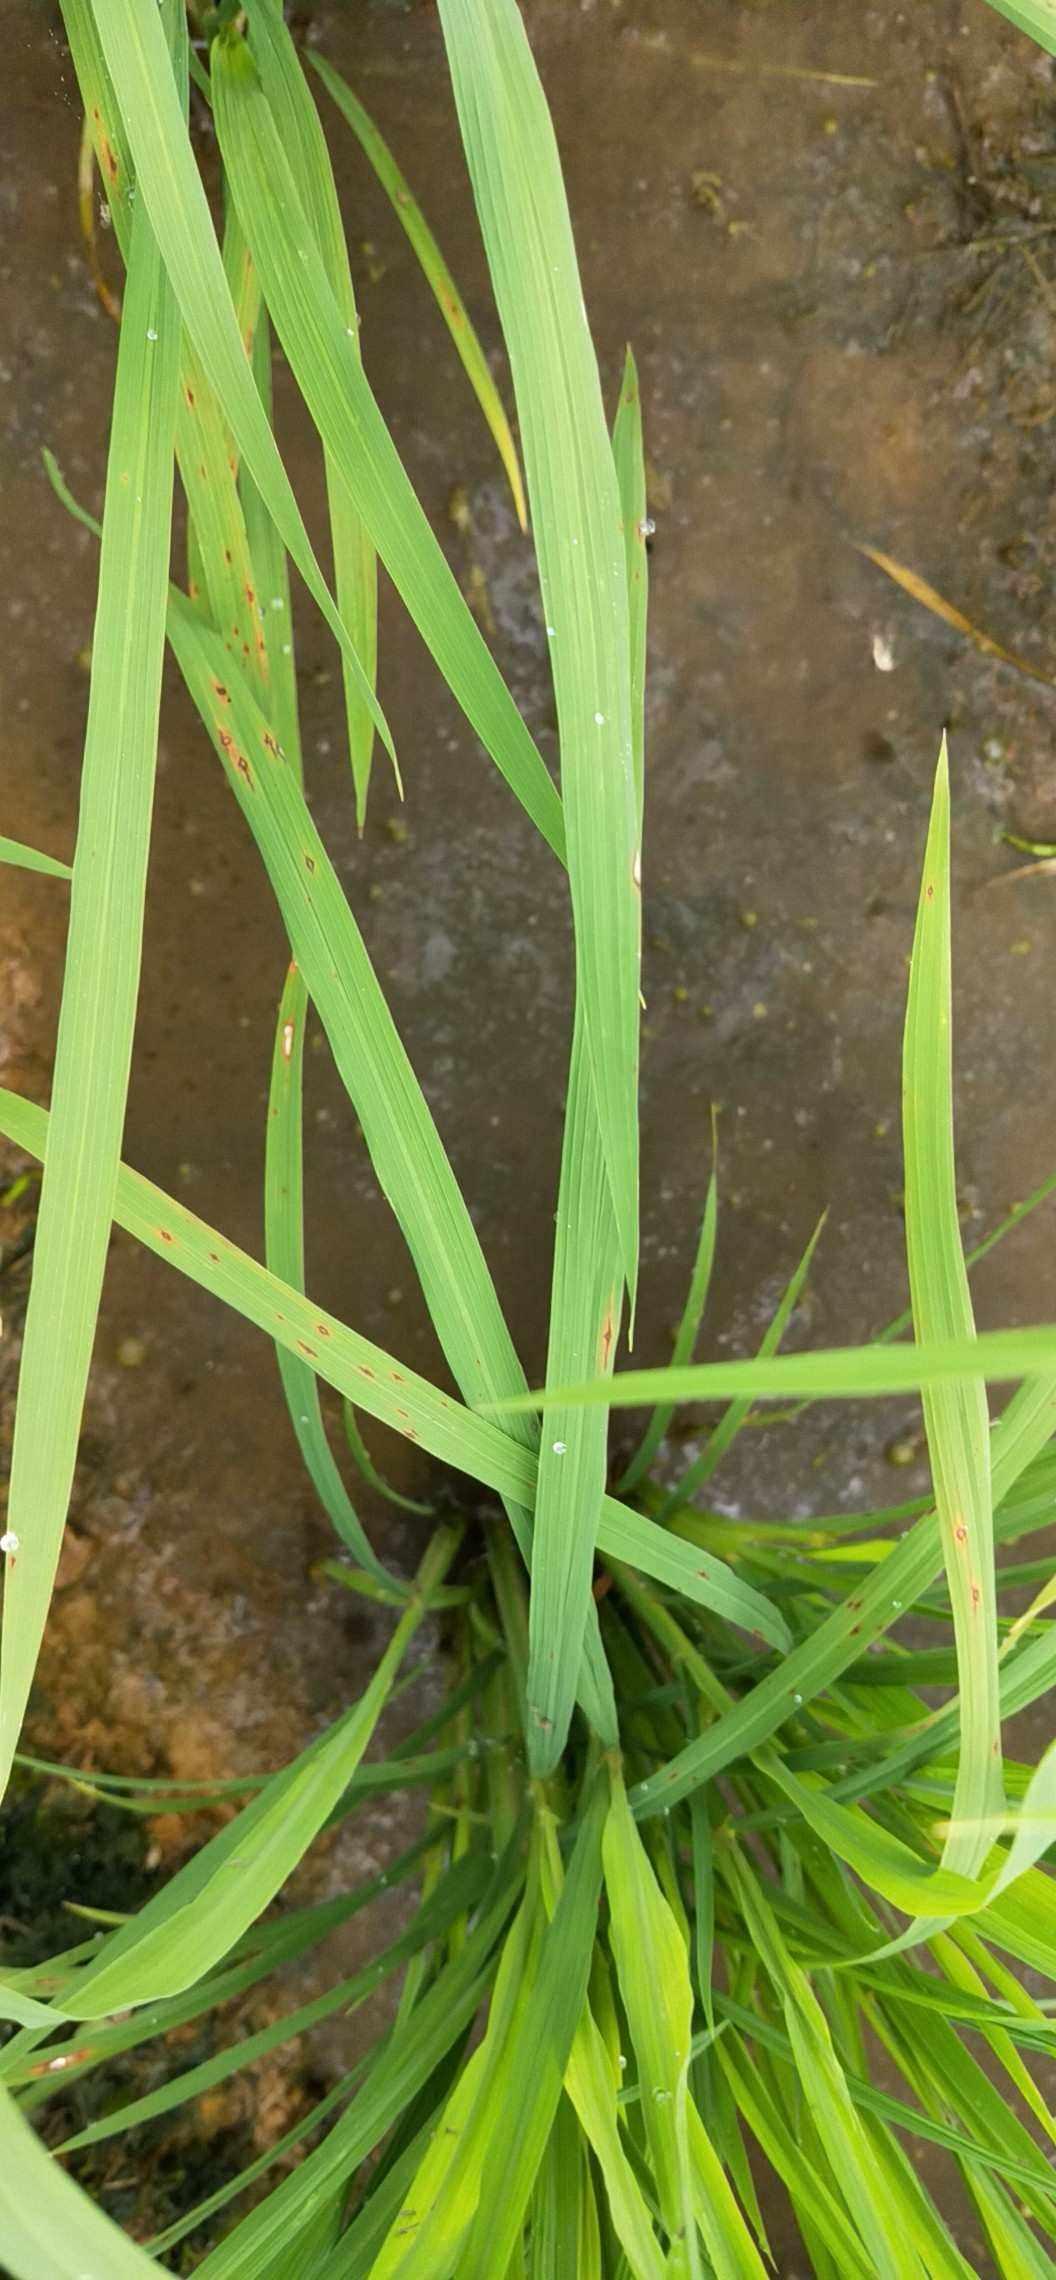
Plant: Rice
Disease: rice blast